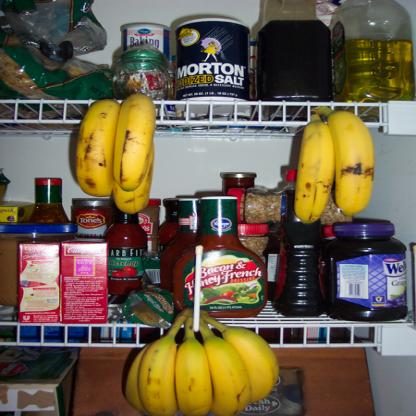
Scene: Indoor